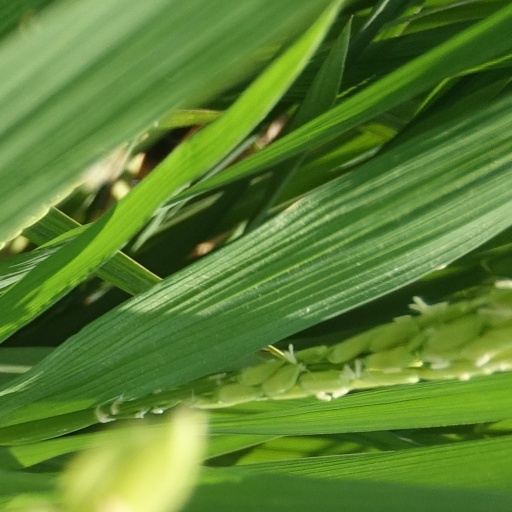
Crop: rice